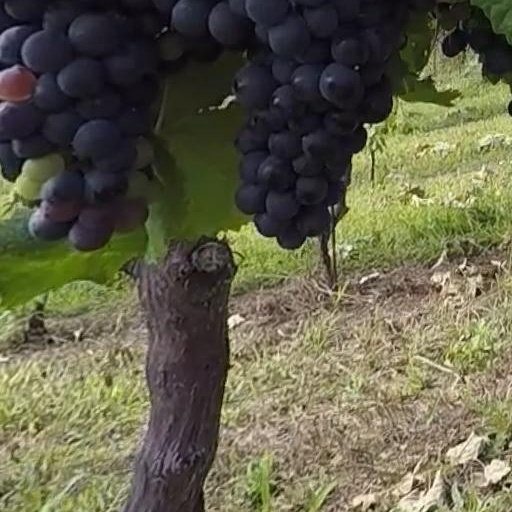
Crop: grape